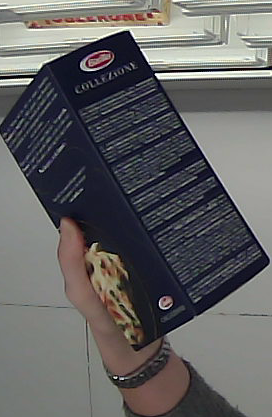
Product: barilla_lasagne